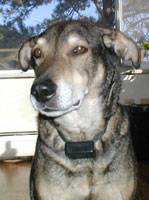
Label: dog